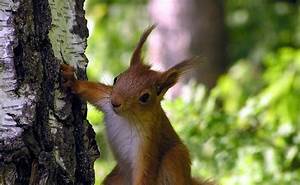
Label: scoiattolo